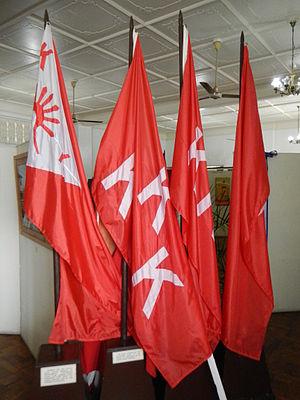
La révolution philippine, qui a lieu de 1896 à 1898, est un épisode majeur de l'histoire des Philippines, ainsi que de l'histoire coloniale de l'Espagne et de la guerre hispano-américaine. Elle aboutit, après plus de trois siècles de colonisation espagnole, à l'indépendance des Philippines et la proclamation de la Première République.